Radomysl paper mill

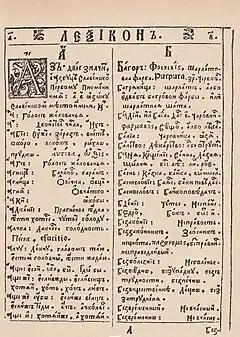
The first page of the dictionary "Lexicon Sloveno-Roski" (1627) printed on the paper made in Radomysl

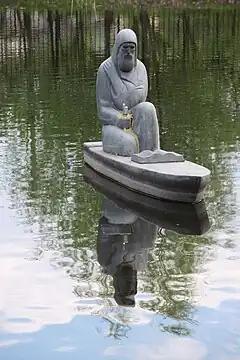
The monument to Yelisey Pleteniecki on the surface of moving water of the river Myka. Radomyshl, October 2009

The paper was made of old flax clothes, raw flax, nettle and hemp. It had a light gray colour and was very strong and hard. The Radomysl paper is easily identified by the four types of watermarks. The first two are the coats-of-arms of archimandrites Yelisey Pletenecki and Zakharia Kopystenski. The two others are, respectively, the stylized image of one of the Lavra's founders - Anthony Pecherski and three domes with crosses.